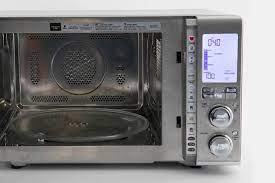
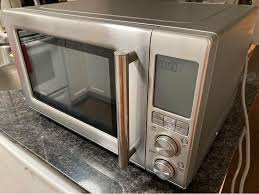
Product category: misc
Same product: yes